Australian Imperial Force Touring XI

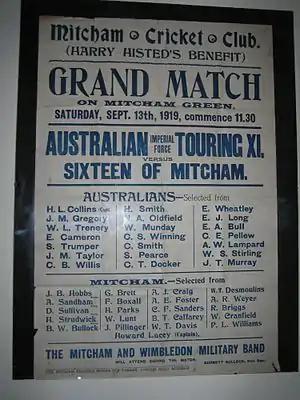
1919 poster advertising Australian Imperial Force Touring XI v Sixteen of Mitcham (see notes in text)

The AIF tour of England ended on Saturday, 13 September with a one-day single-innings "odds" match against a Mitcham XVI on Mitcham Cricket Green, which is believed to be the world's oldest extant cricket ground. The image (see right) is a 1919 poster advertising Australian Imperial Force Touring XI v Sixteen of Mitcham (Bertie Oldfield's initials and Bill Trenerry's name were misprinted). The Australian names include reserve players W. Munday and C. Smith who both played in the match for the AIF, while Bill Stirling played as a given man for Mitcham.